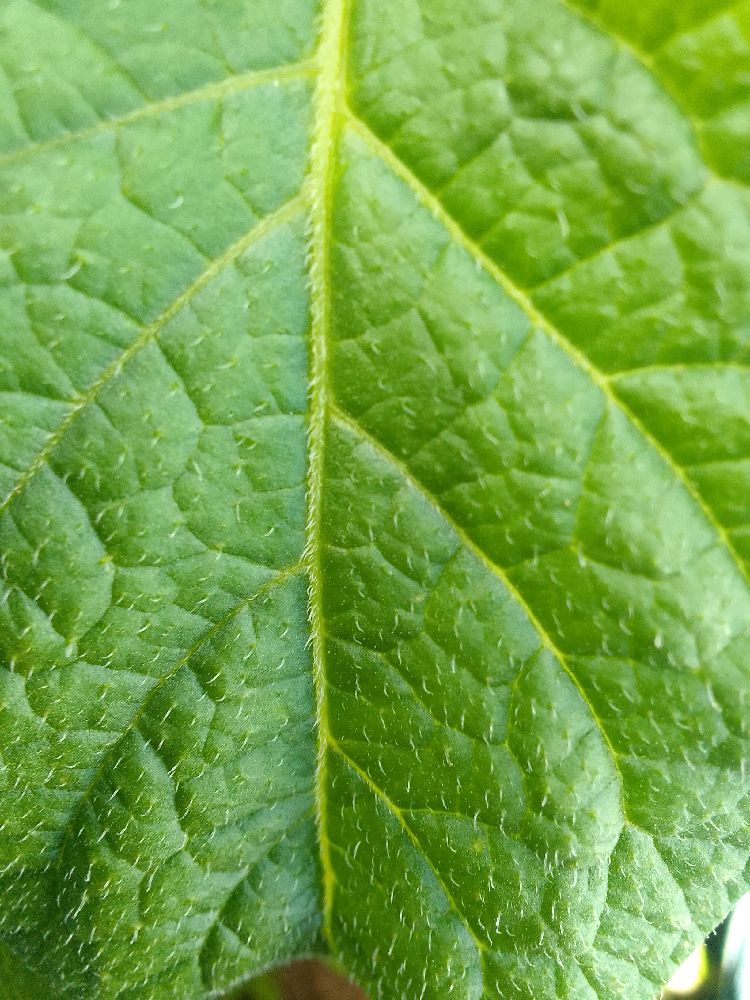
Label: Healthy